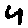
Label: 4